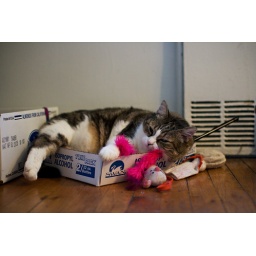
fat cat in a little box